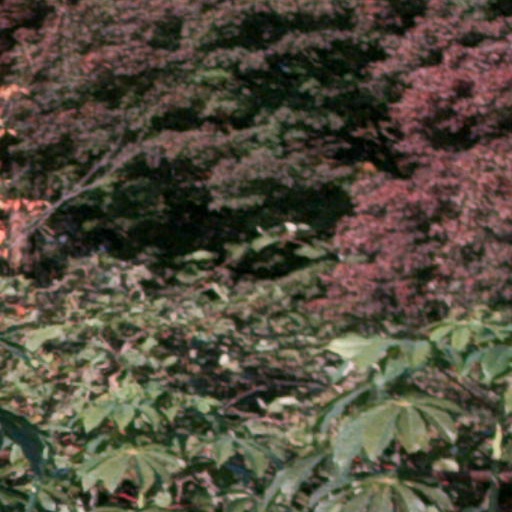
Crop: cassava